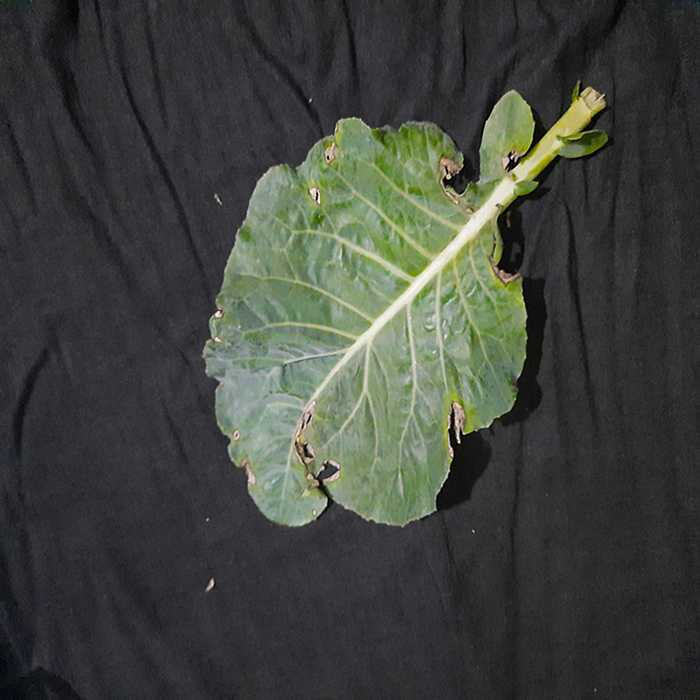
Plant: Cauliflower
Label: Downy mildew